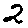
Label: 2